Geography of São Tomé and Príncipe

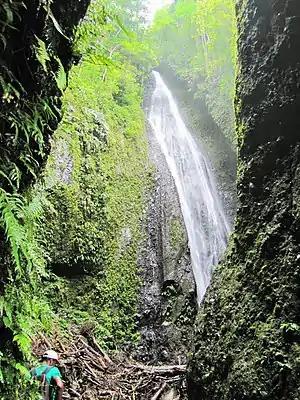
Waterfalls near Ponta Figo, São Tomé and Príncipe

The two islands are oceanic islands which have always been separate from mainland Central Africa and so there is a relatively low diversity of species, restricted to those that have managed to cross the sea to the islands. However the level of endemism is high with many species occurring nowhere else in the world.